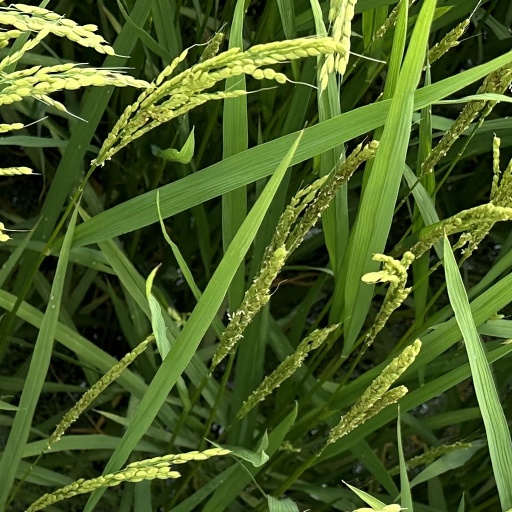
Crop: rice